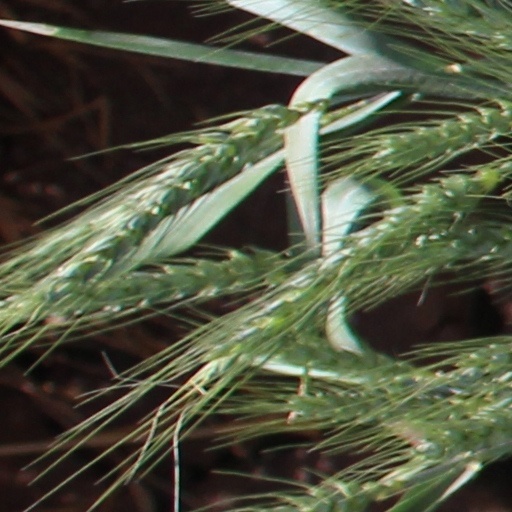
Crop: wheat